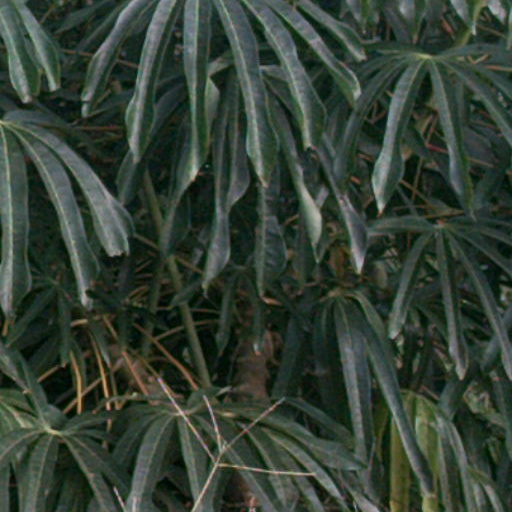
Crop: cassava